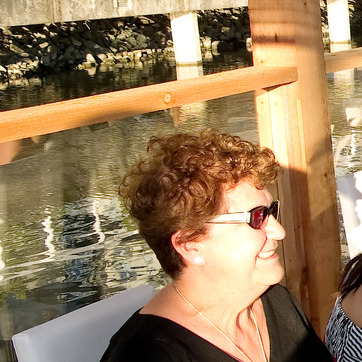
Material: hair